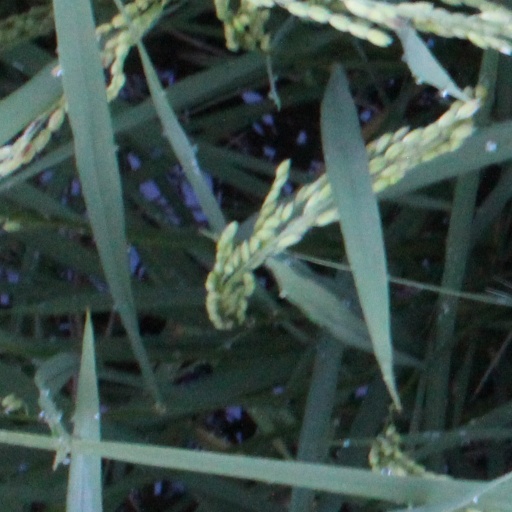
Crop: rice